Pattern 1831 sabre for General Officers

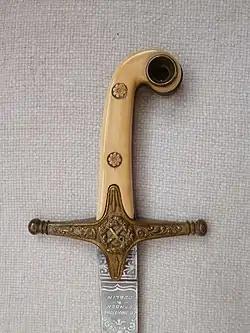
Hilt of the Pattern 1831 sabre. This sword has grip scales of mammoth ivory.

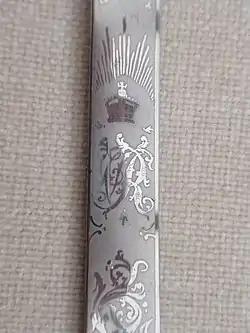
Detail of frost-etched decoration of the blade, showing a crown over the 'VR' monogram of Queen Victoria.

The 1831 pattern general officer's sabre was directly influenced by existing mameluke swords worn by officers of various cavalry regiments. It differs from the levée sword of the 3rd Light Dragoons only in very minor elements of decoration.